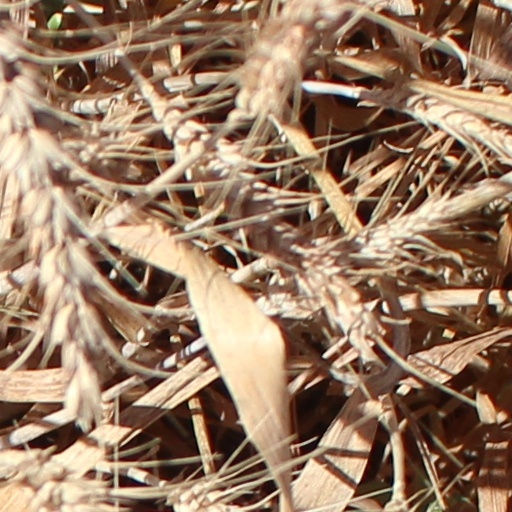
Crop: wheat